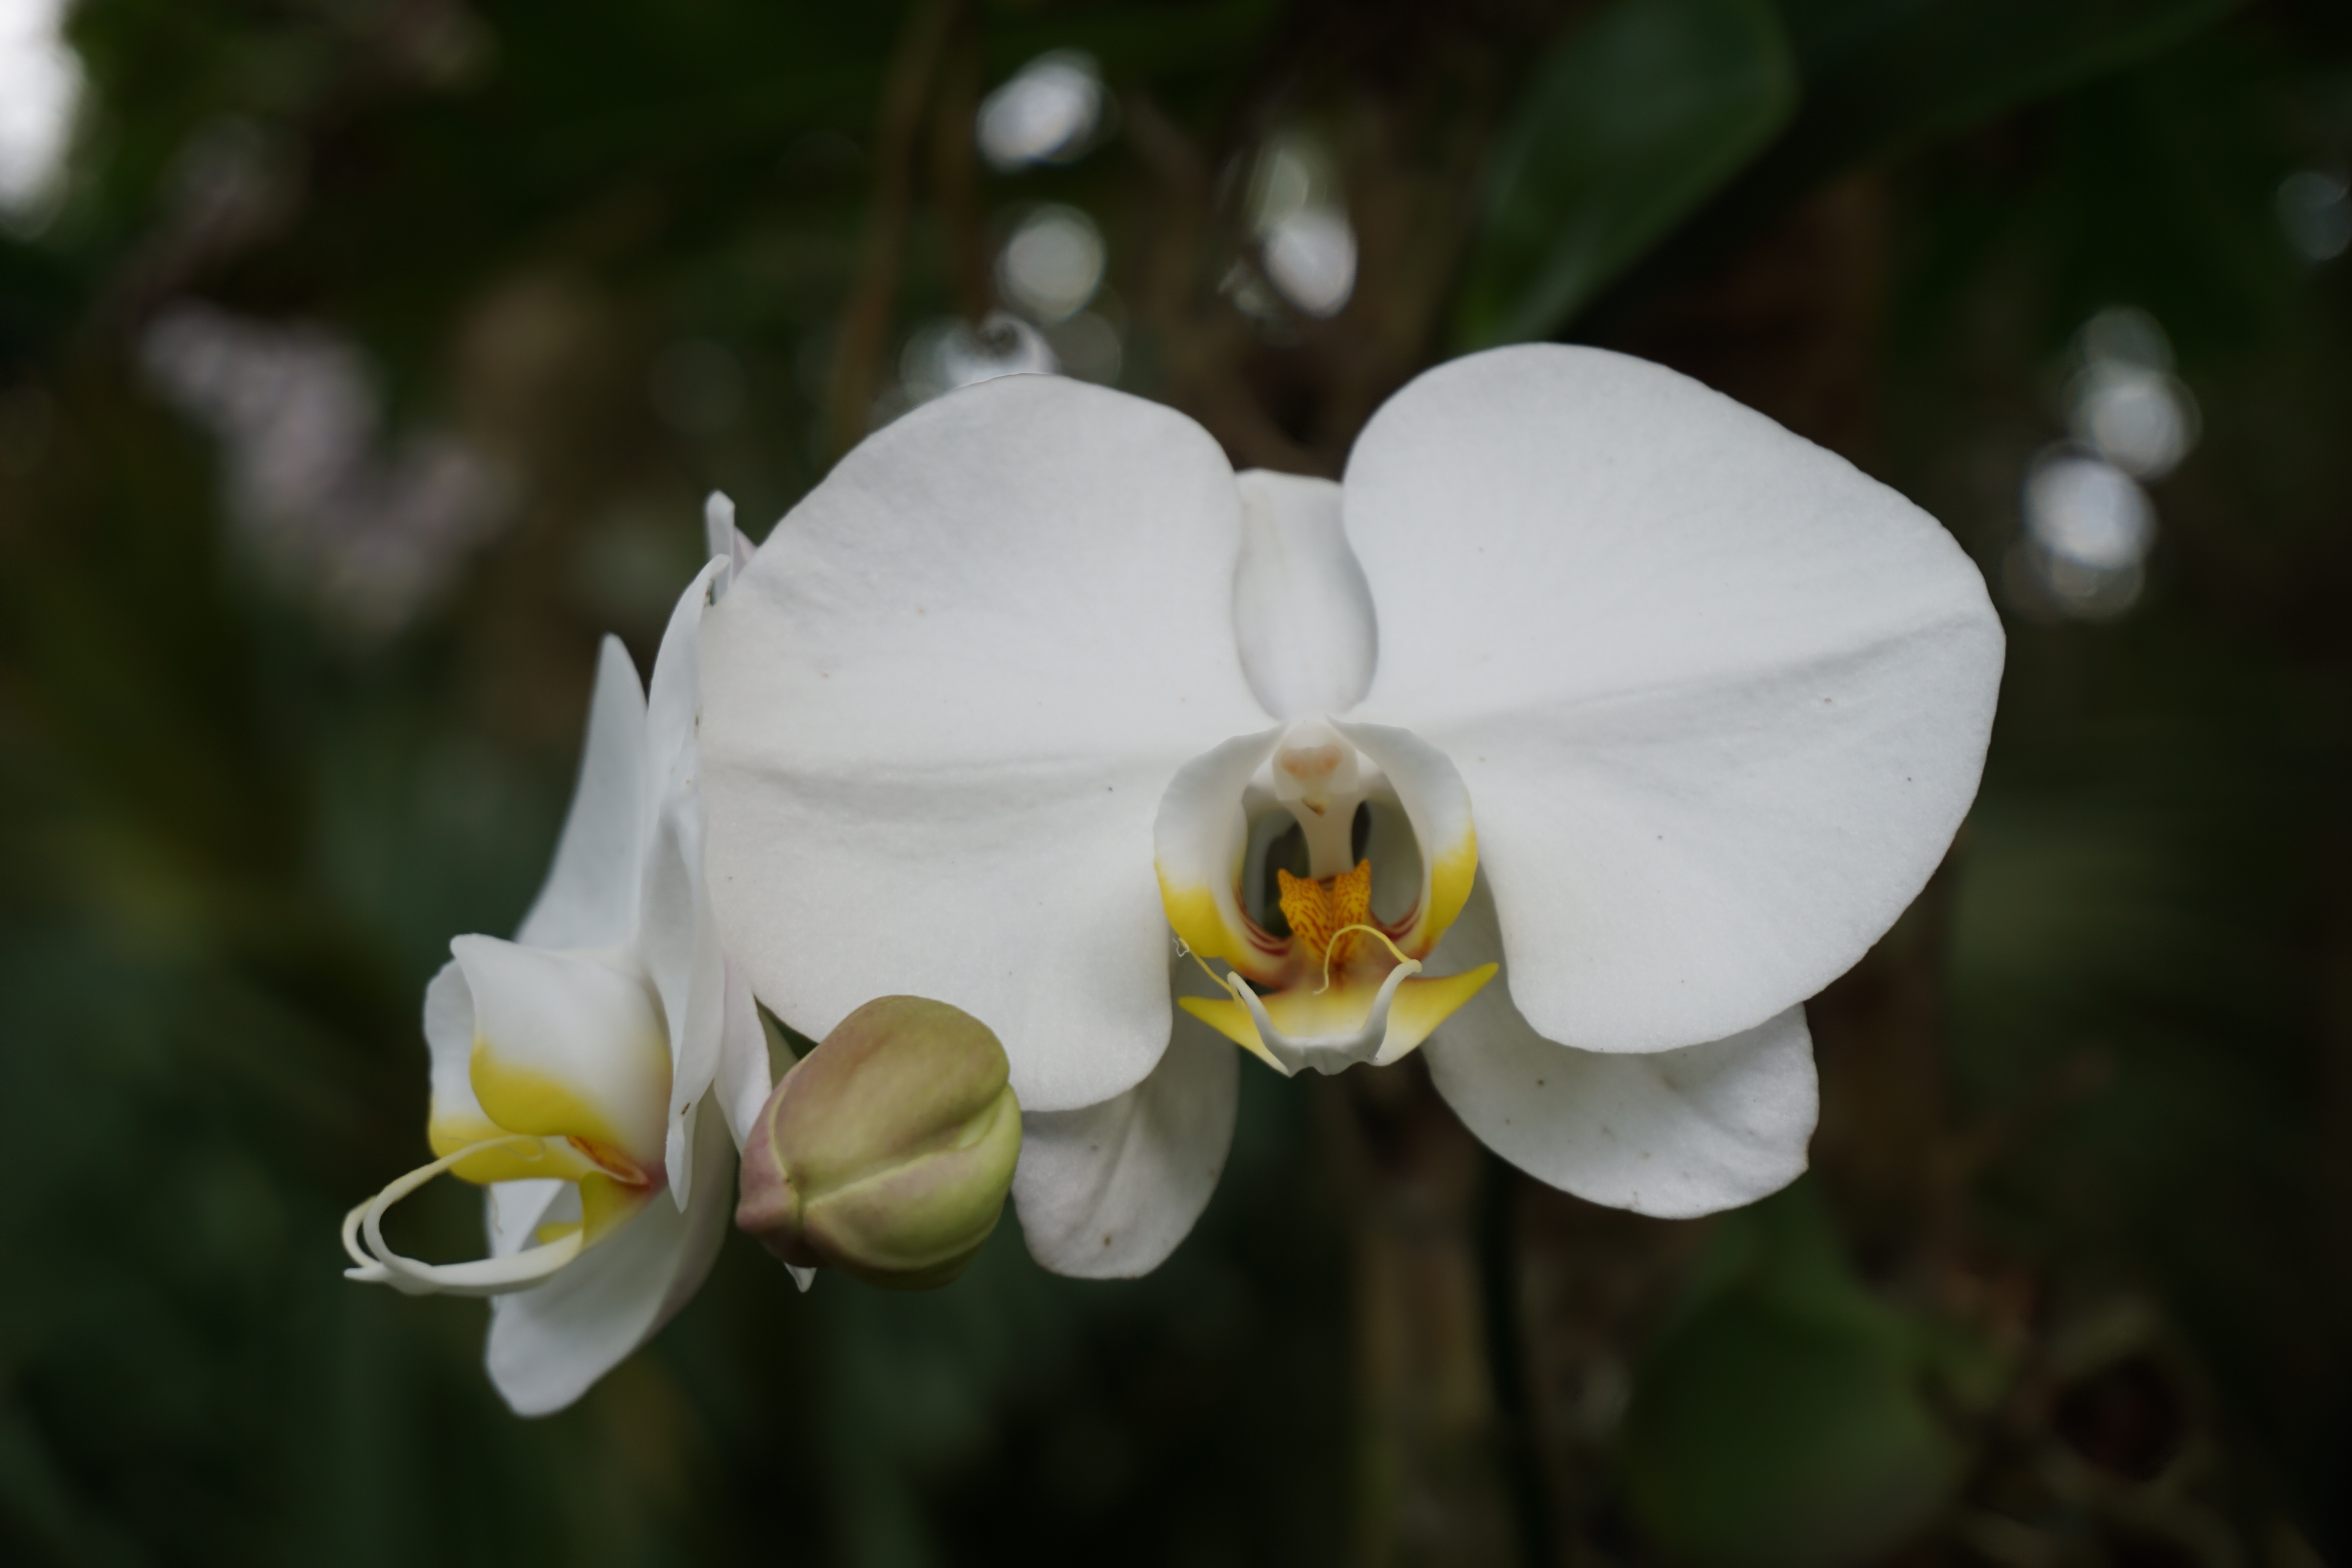
blossom, plant, flower, petal, bloom, botany, flora, orchid, wildflower, macro photography, flowering plant, white orchid, land plant, moth orchid